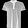
Label: T - shirt / top